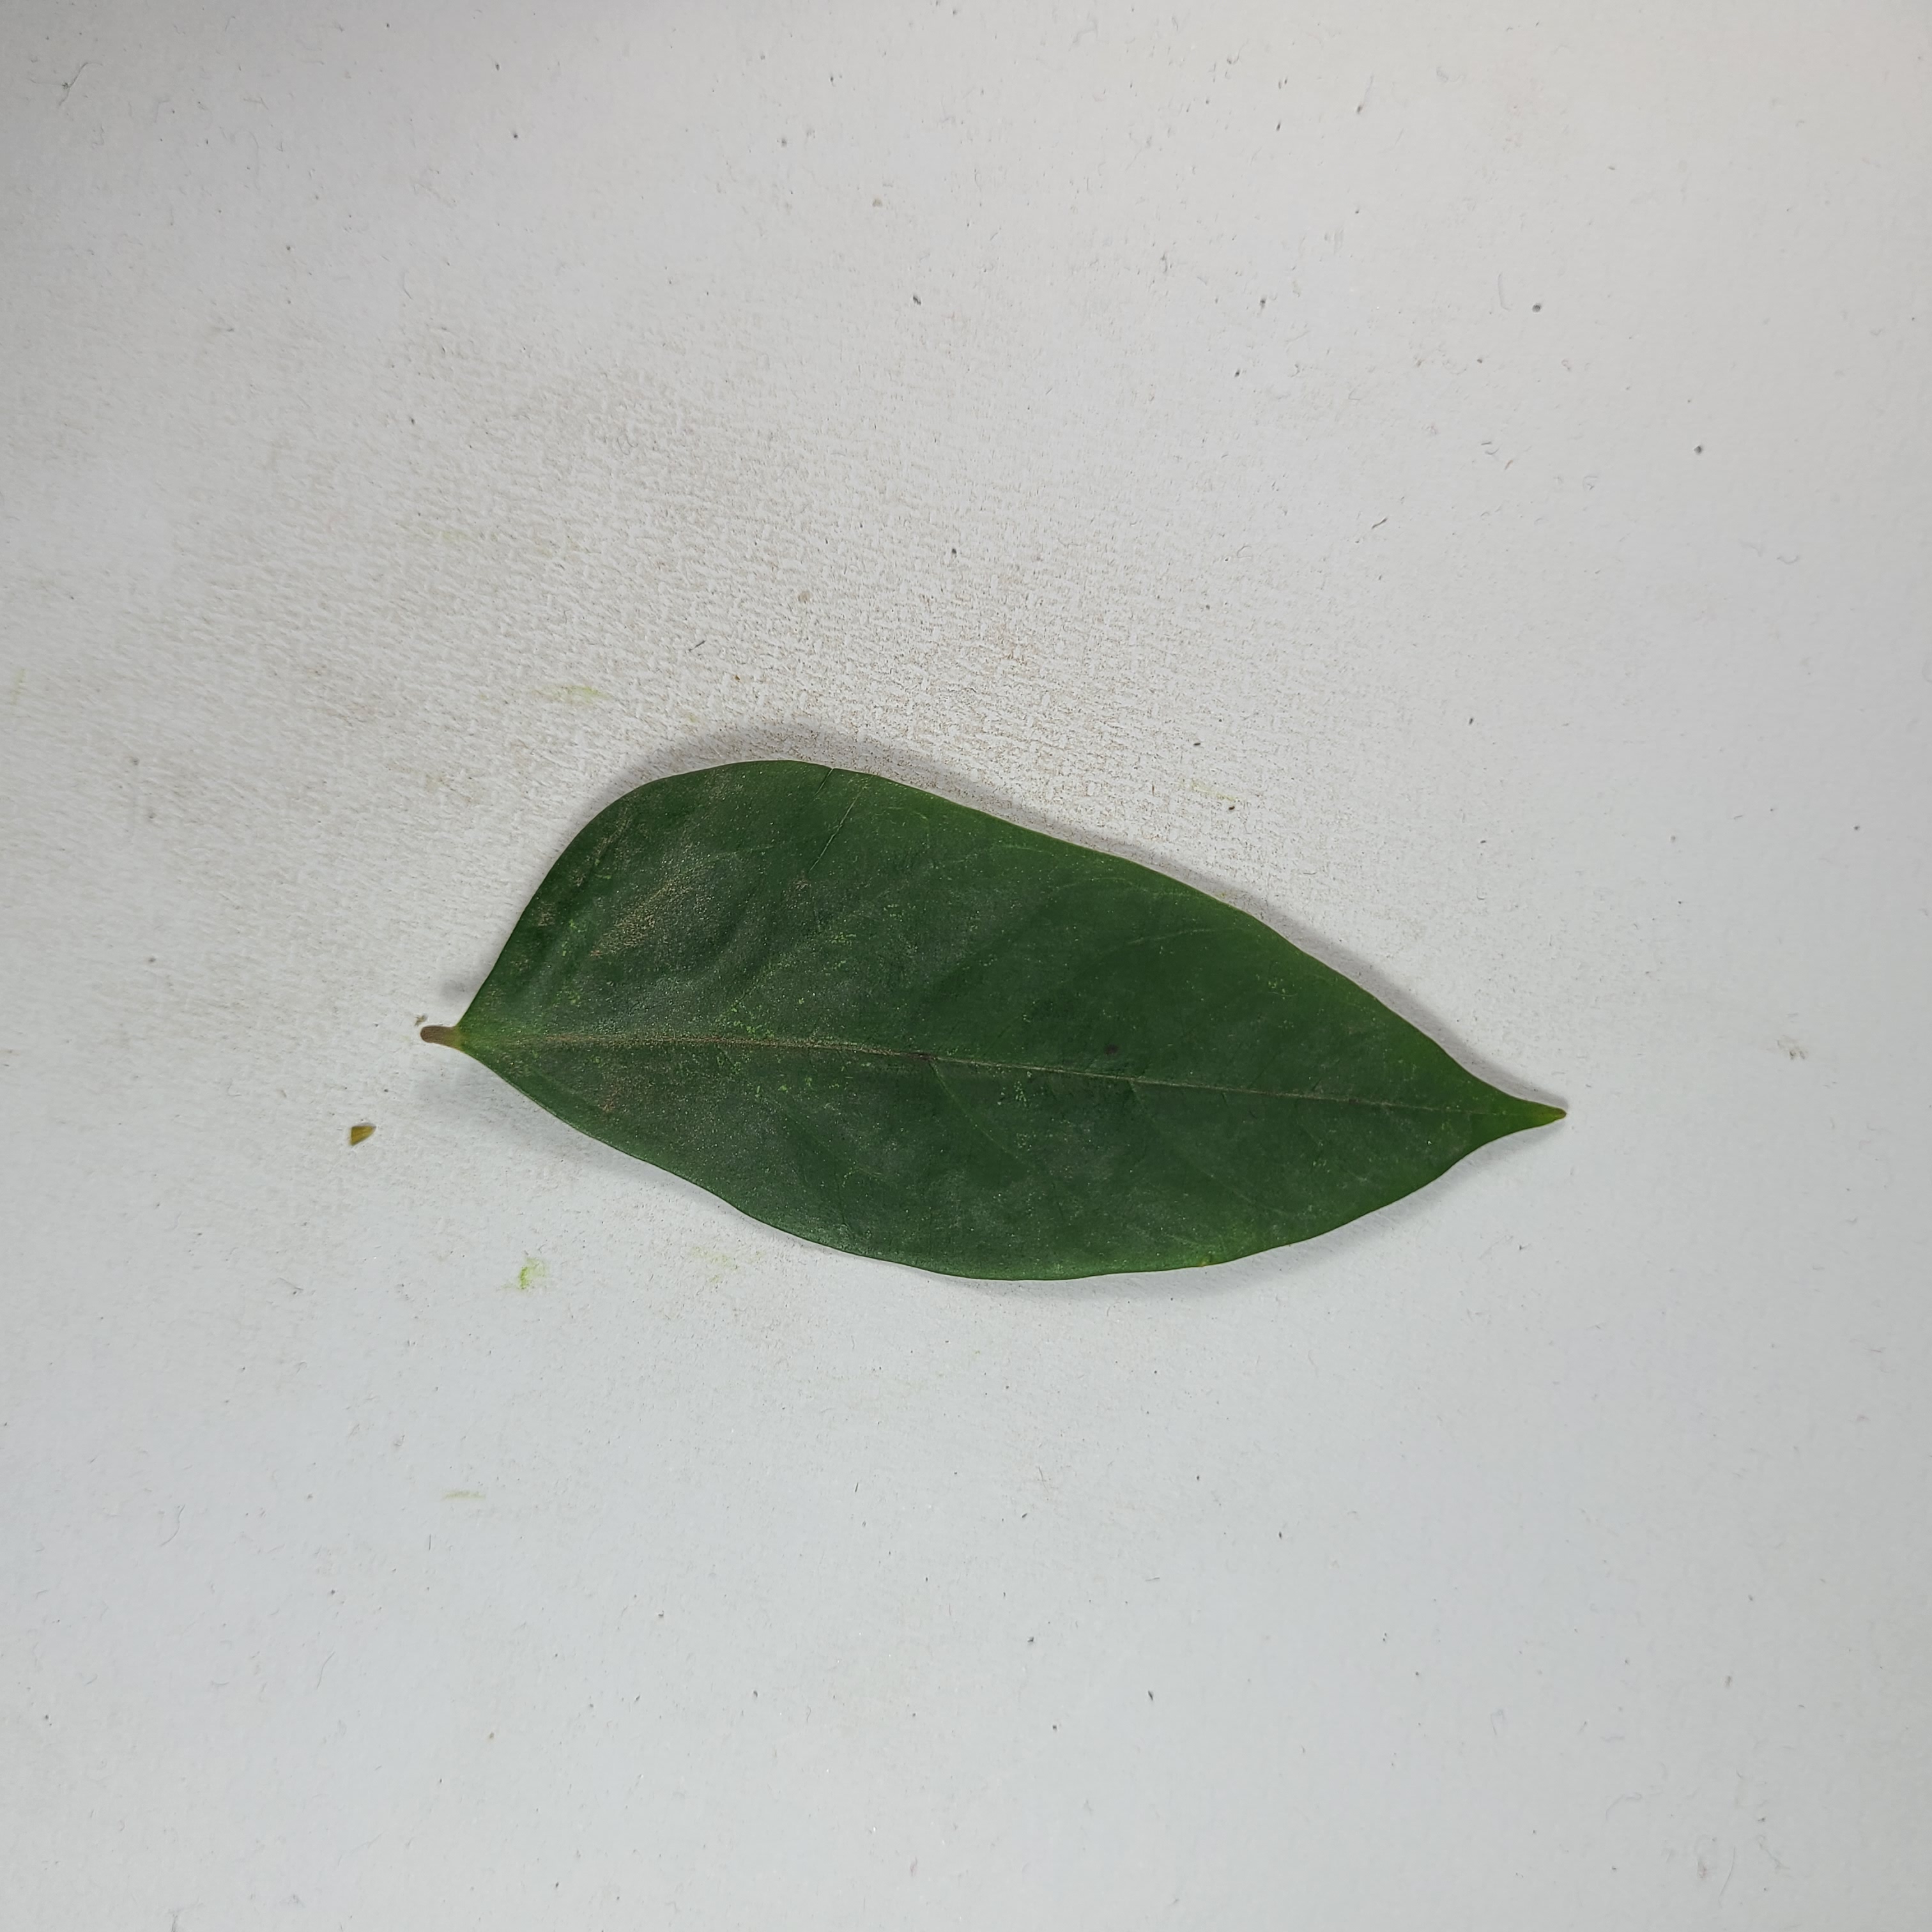
Label: Healthy Leaves